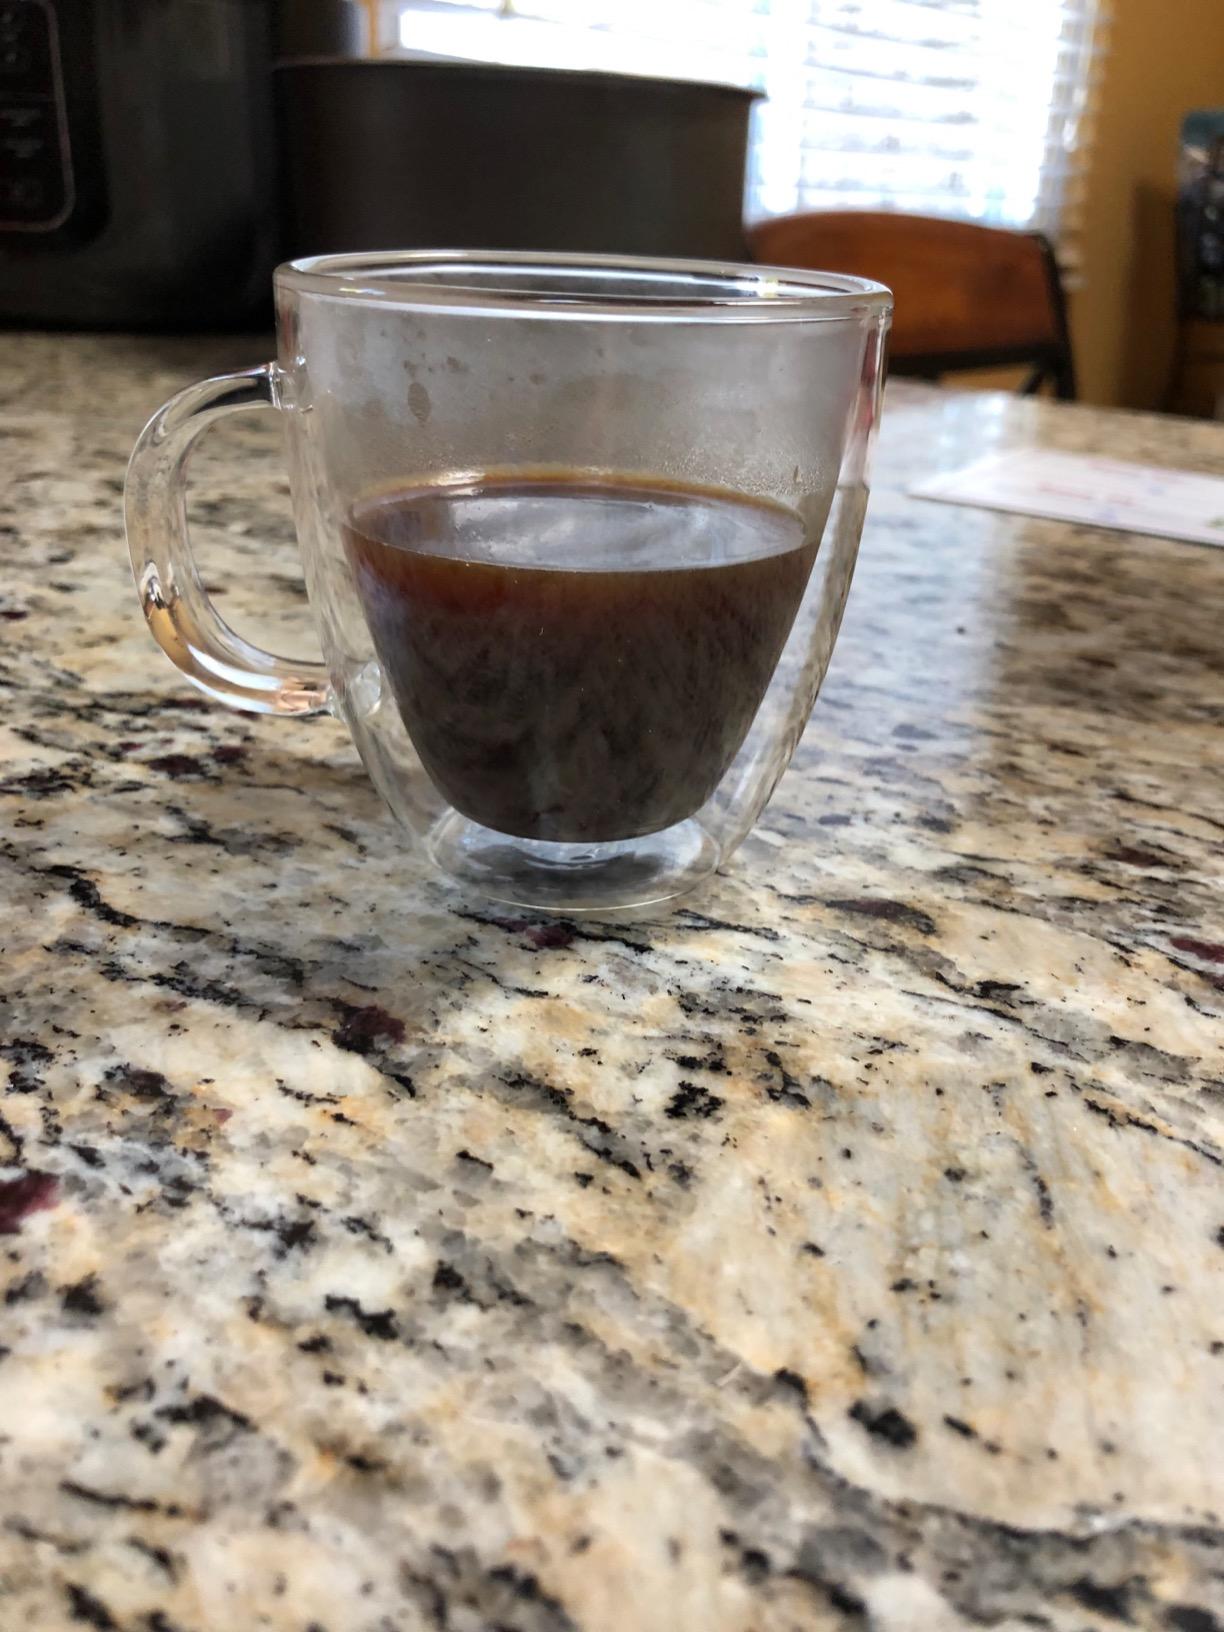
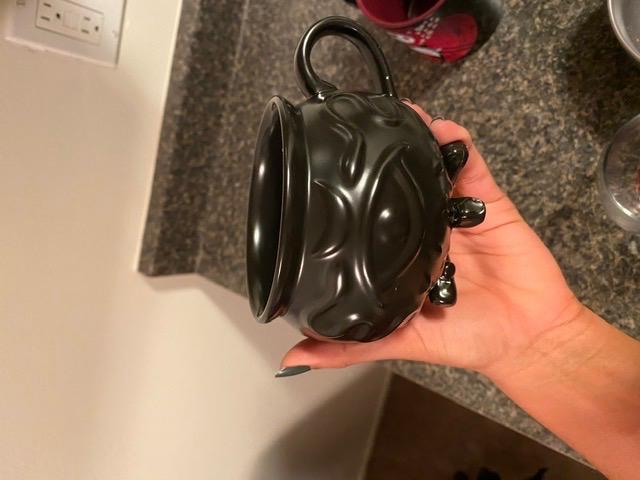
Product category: items_mug
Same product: no